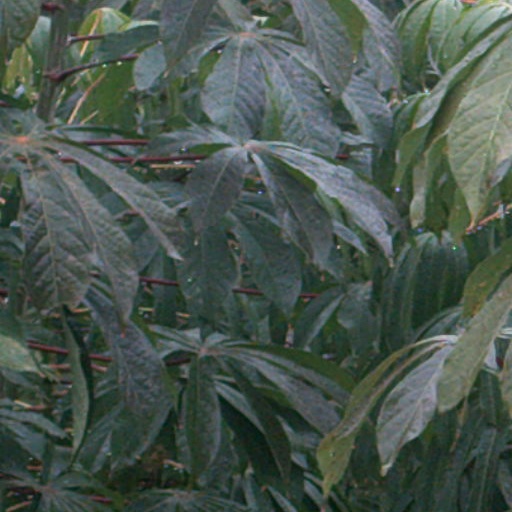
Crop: cassava